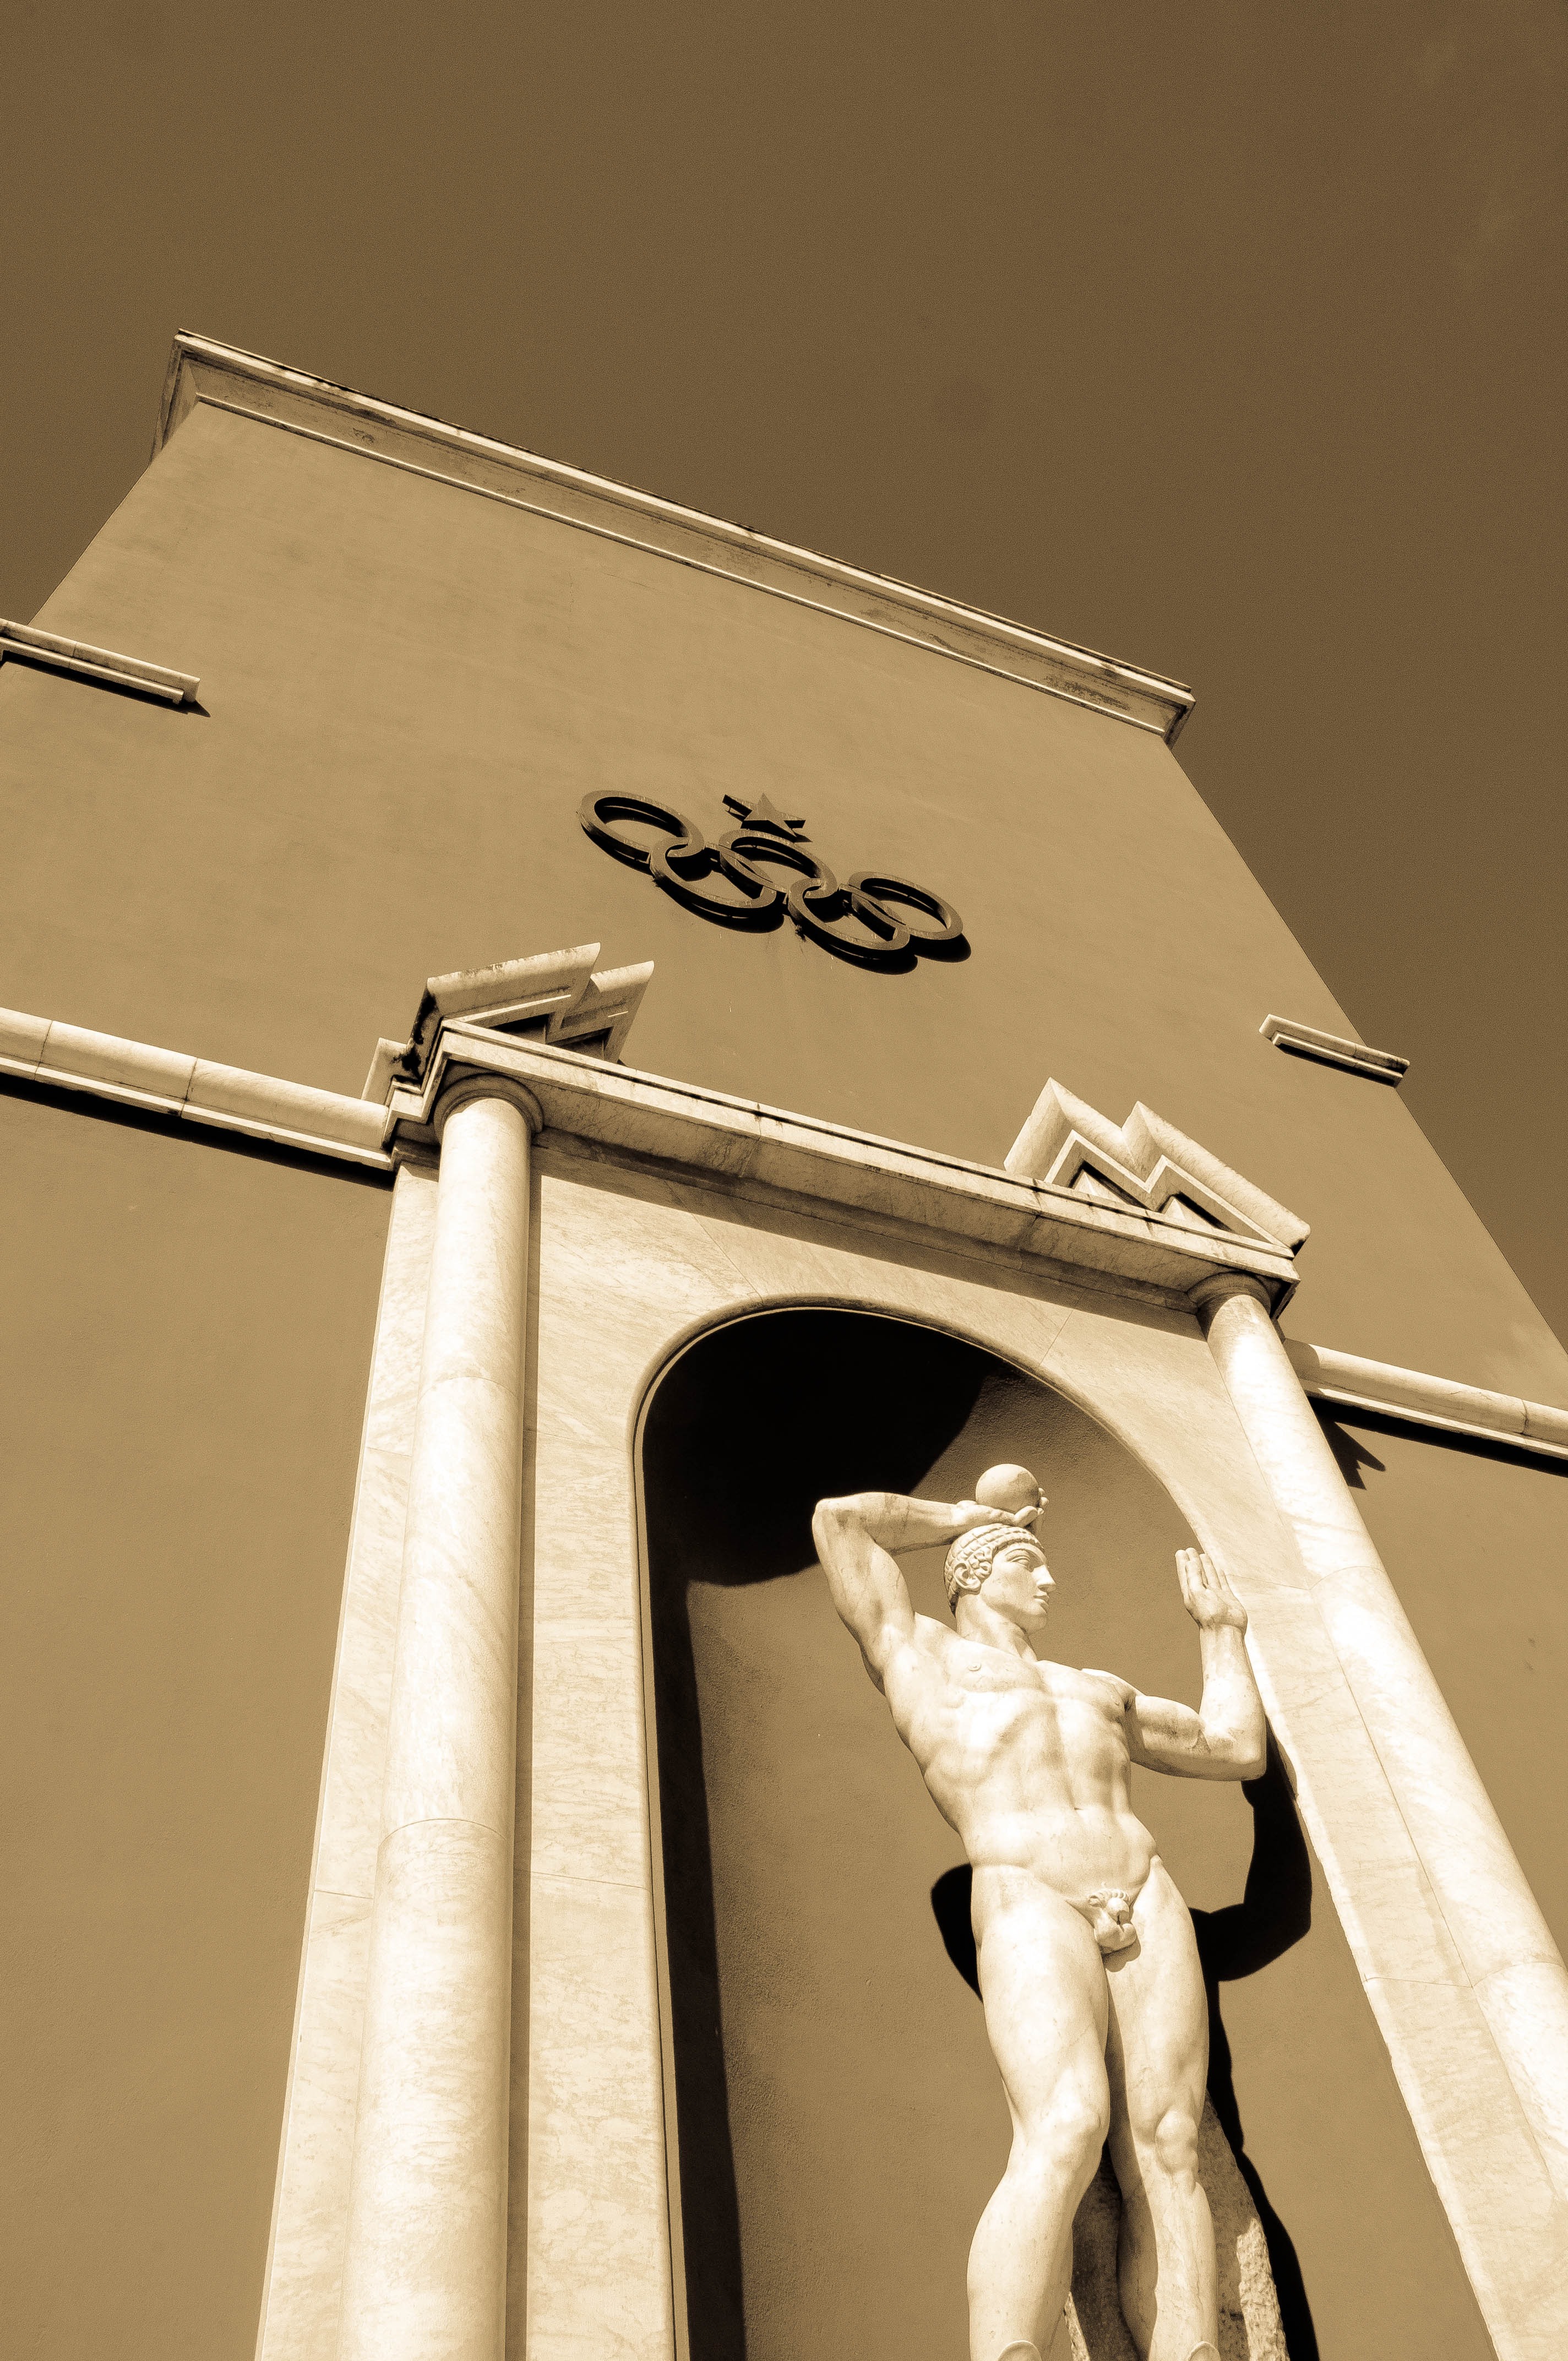
architecture, wood, white, sport, statue, color, interior design, olympics, sculpture, art, rome, sports, photograph, shape, athlete